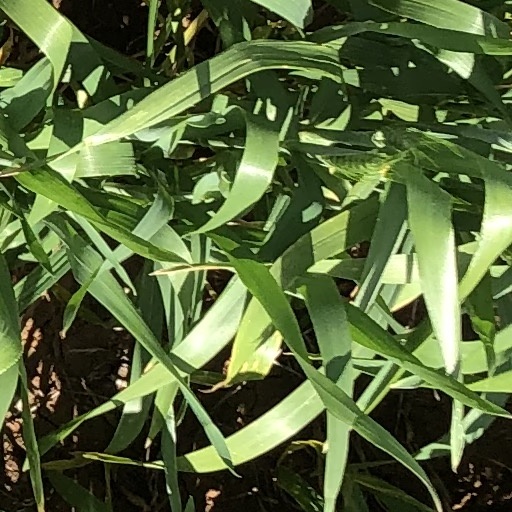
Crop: wheat